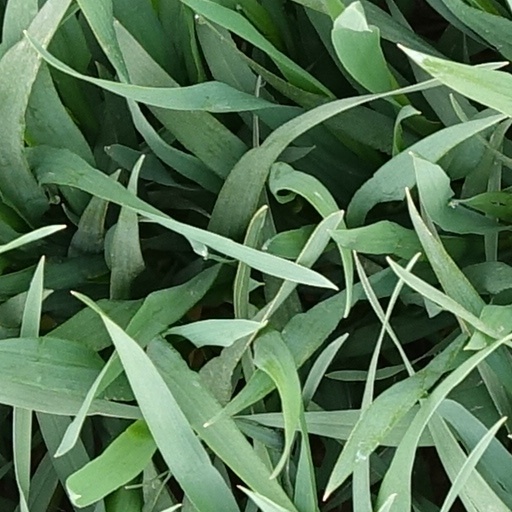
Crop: wheat